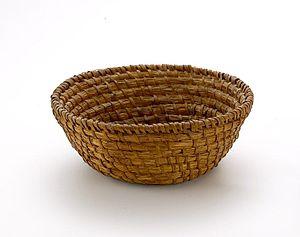
Jaune paille ou paille sont des noms de couleur, d'un usage général pour désigner des nuances de jaune pâle qui peuvent être légèrement grisâtres, en référence à la couleur de la paille, la tige sèche des céréales coupée après la récolte.